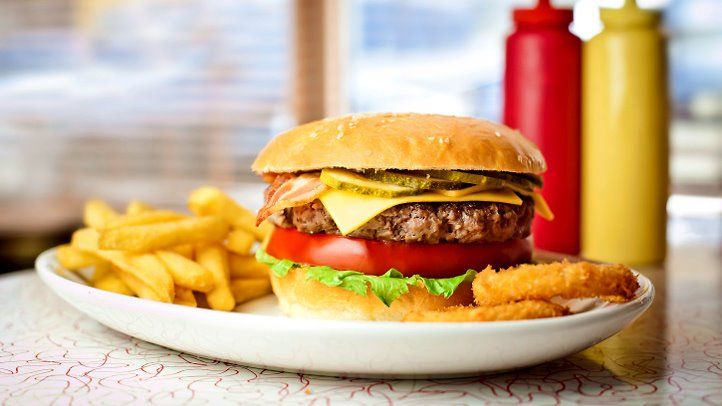
Dish: burger